Featherstone Castle

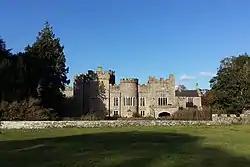
Featherstone Castle, 2016

Featherstone Castle, a Grade I listed building, is a large Gothic style country mansion situated on the bank of the River South Tyne about southwest of the town of Haltwhistle in Northumberland, England.